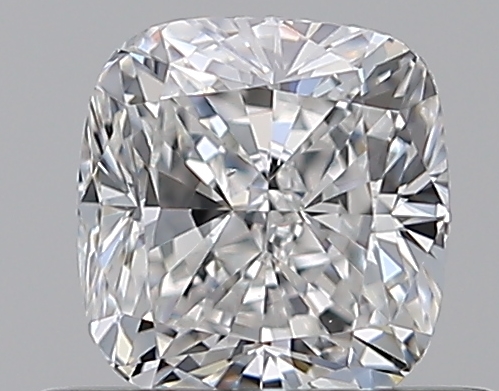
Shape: cushion
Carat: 0.51
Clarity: VS2
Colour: E
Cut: EX
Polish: EX
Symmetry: VG
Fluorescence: ST
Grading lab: GIA
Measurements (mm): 4.62 x 4.4 x 3.02